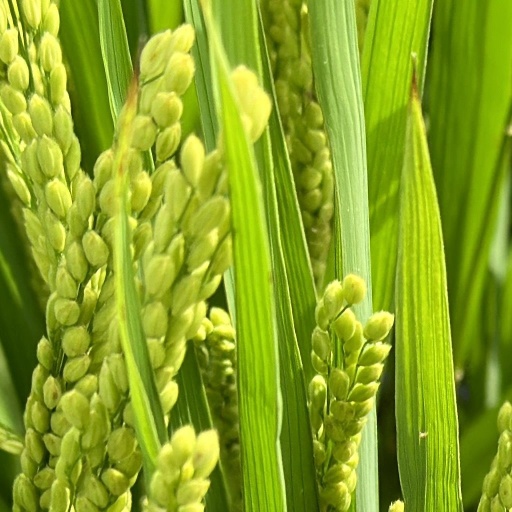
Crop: rice